Shangjing, Zhejiang

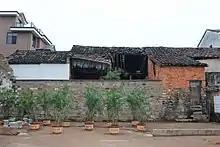
Chengqi Hall Site

Chengqi Hall was built in the early Ming Dynasty. "" means "taking over from the past and setting a new course for the future; glorifying forefathers and enriching posterity". It was said that Chengqi Hall was built by the eldest (Liu Fushigong) of three brothers, who belong to the Fu generation of Liu clan. The building is structurally compact and delicate, using brick beams and columns near the wall of the hall. So the hall is also known as brick hall. Now only the eastern rooms remain.